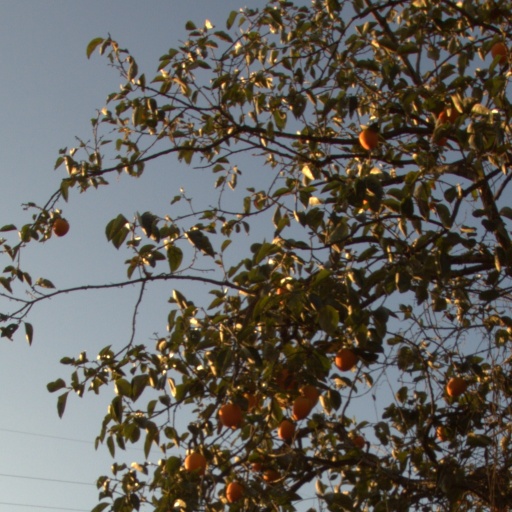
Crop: grape